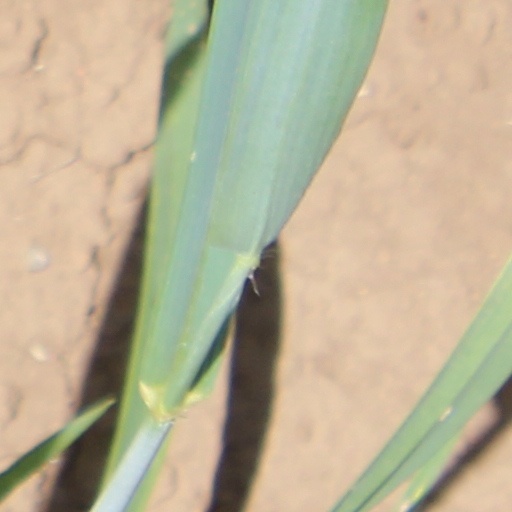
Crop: wheat